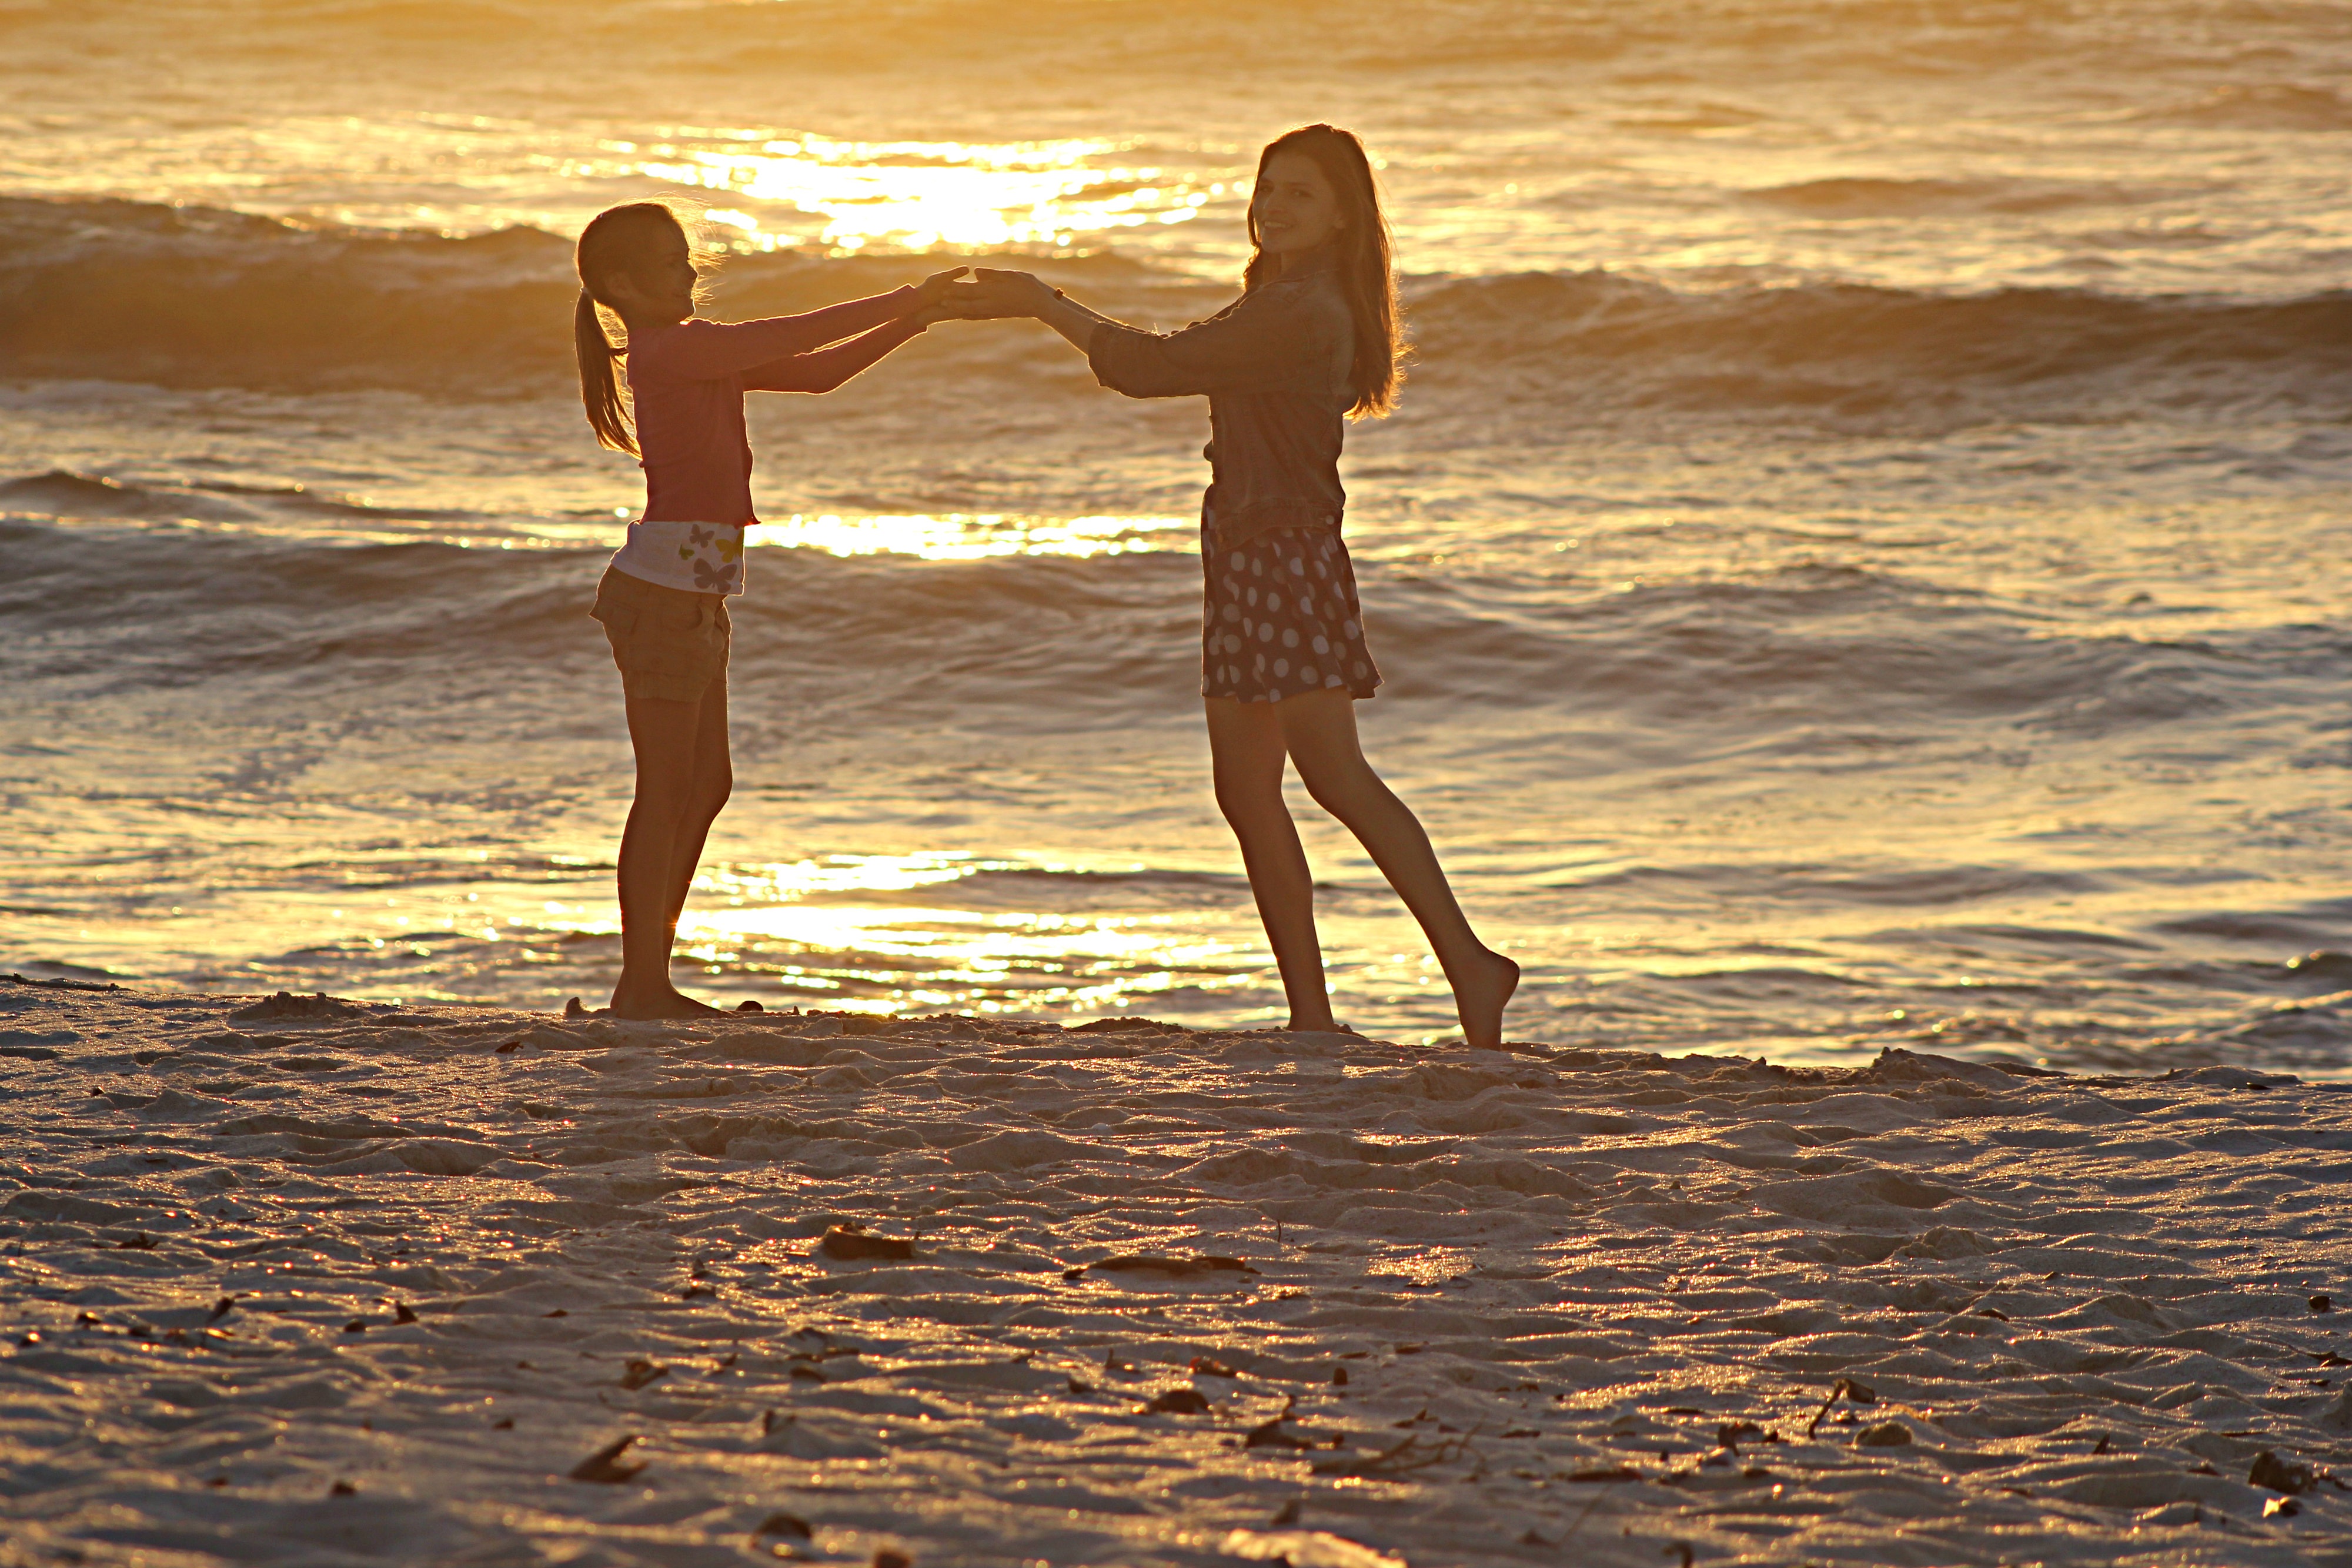
hand, beach, sea, coast, sand, ocean, horizon, sunrise, sunset, play, sunlight, morning, shore, wave, dance, young, body of water, holding hands, girls, wind wave